Fukudaimae-Nishi-Fukui Station

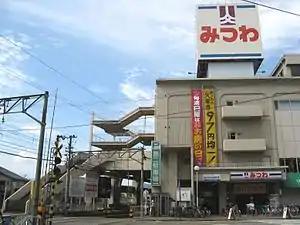
Fukudaimae-Nishi-Fukui Station building

is an Echizen Railway Mikuni Awara Line railway station located in the city of Fukui, Fukui Prefecture, Japan.